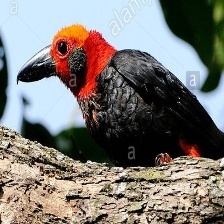
Species: BORNEAN BRISTLEHEAD
Scientific name: PITYRIASIS GYMNOCEPHALA